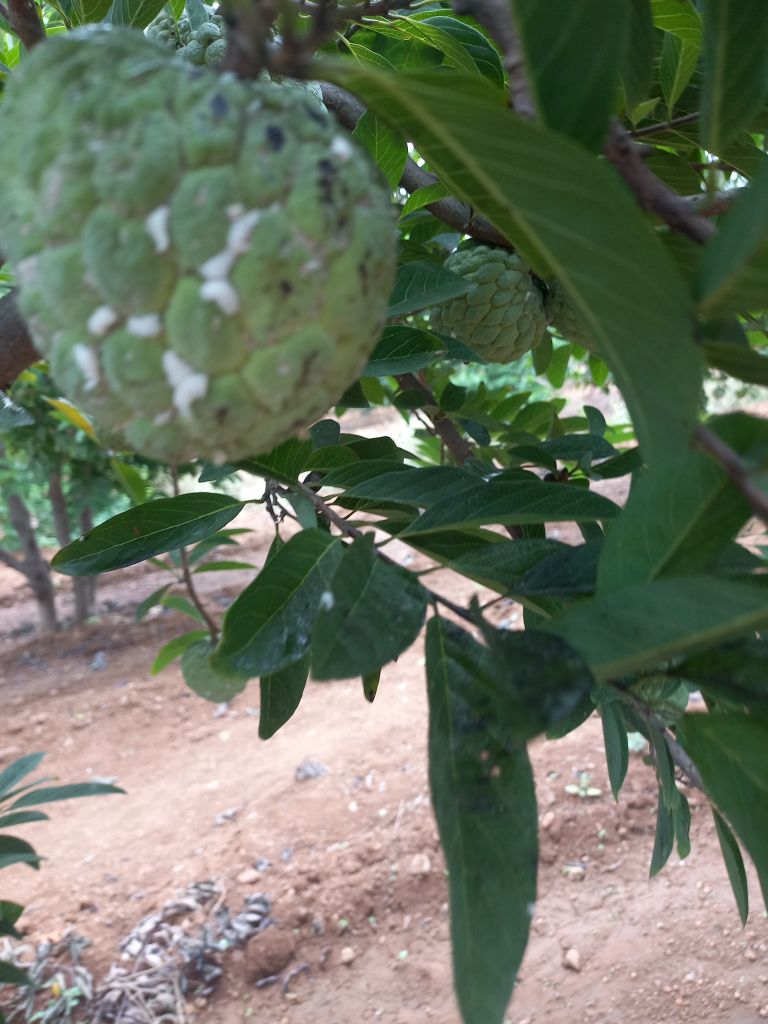
Disease label: Mealy Bug